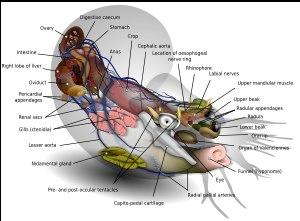
Les céphalopodes sont une classe de mollusques apparus à la fin du Cambrien dont la tête est munie de tentacules, appelés aussi bras. Ce nom générique inclut notamment les pieuvres, calmars et seiches, et les nautiles. Environ 800 espèces vivantes sont connues et de nouvelles espèces continuent d'être décrites. Environ 11 000 taxons éteints ont été décrits, bien que le corps mou des céphalopodes ne facilite pas la fossilisation. Cephalopoda est un clade, présentant comme synapomorphie la plus évidente la présence de tentacules préhensiles.